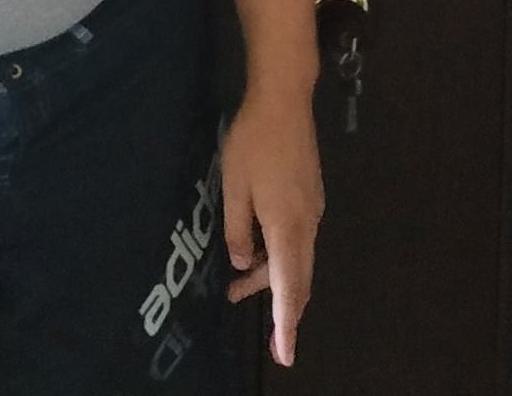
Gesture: no_gesture